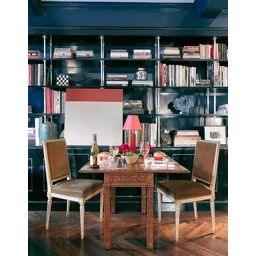
{Miles Redd}What I love: dining in the library with the table tucked up against the bookcases; a table lamp for dining